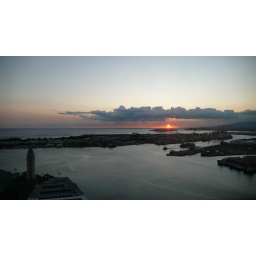
as seen from the 27th floor of Harbor Court building in Downtown Honolulu